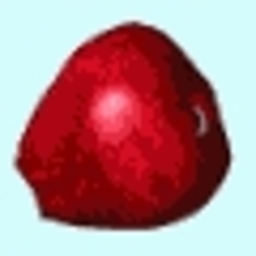
Label: Apple